Booker T. Jones

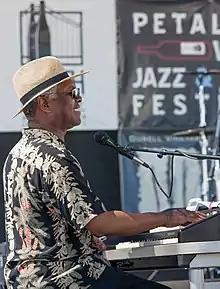
Booker T. playing organ at the Petaluma Wine, Jazz and Blues Festival, August 2009

In 2009 he released a new solo album, "Potato Hole", recorded with the Drive-By Truckers, and featuring Neil Young. He performed at the Bonnaroo Music Festival with Drive-By Truckers on June 6, 2009, with a set including most tracks from "Potato Hole" as well as some Truckers tracks. On January 31, 2010, "Potato Hole" won the Best Instrumental Album award at the 52nd Annual Grammy Awards.